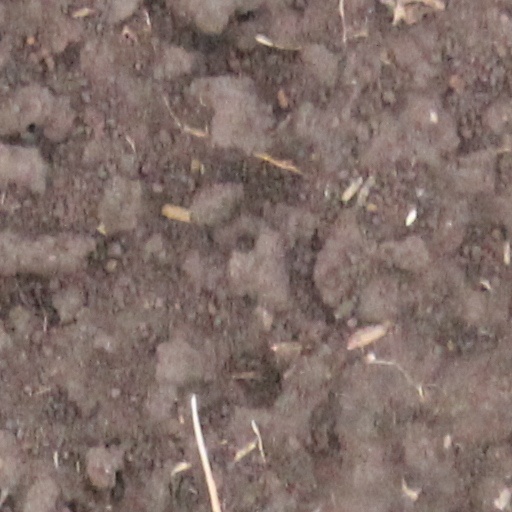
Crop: wheat